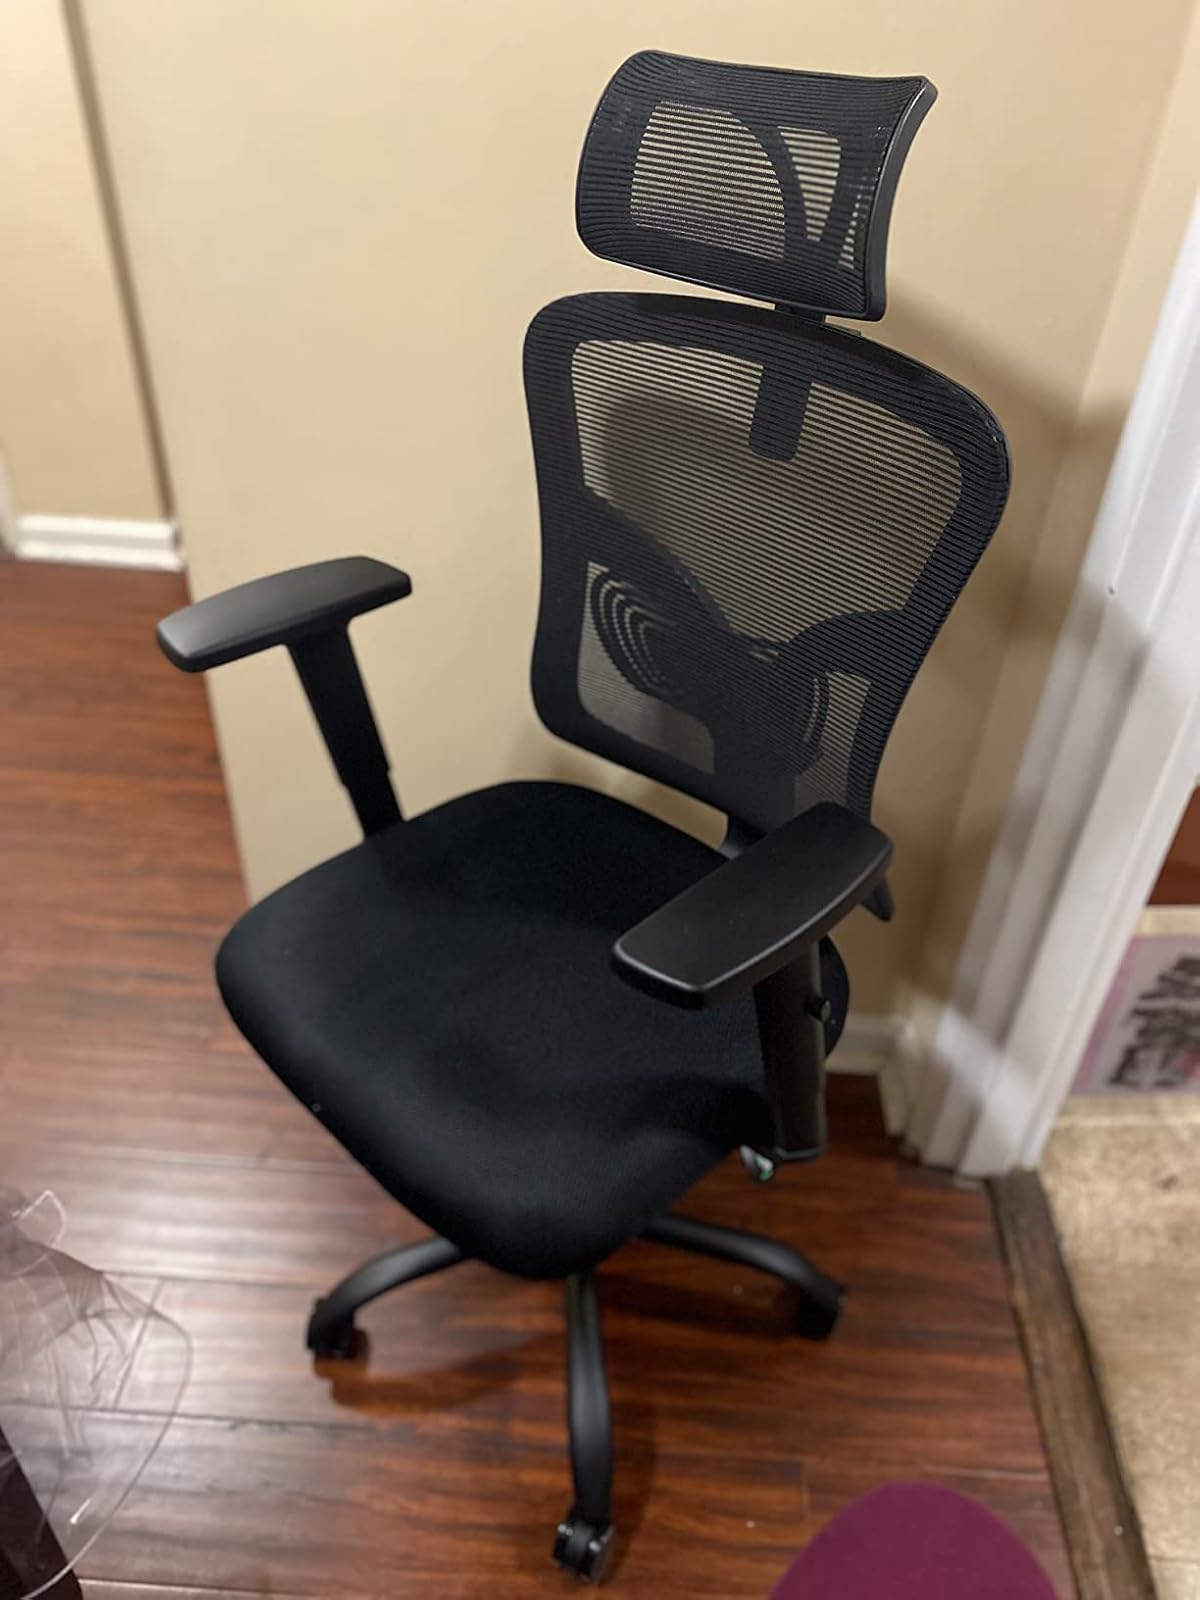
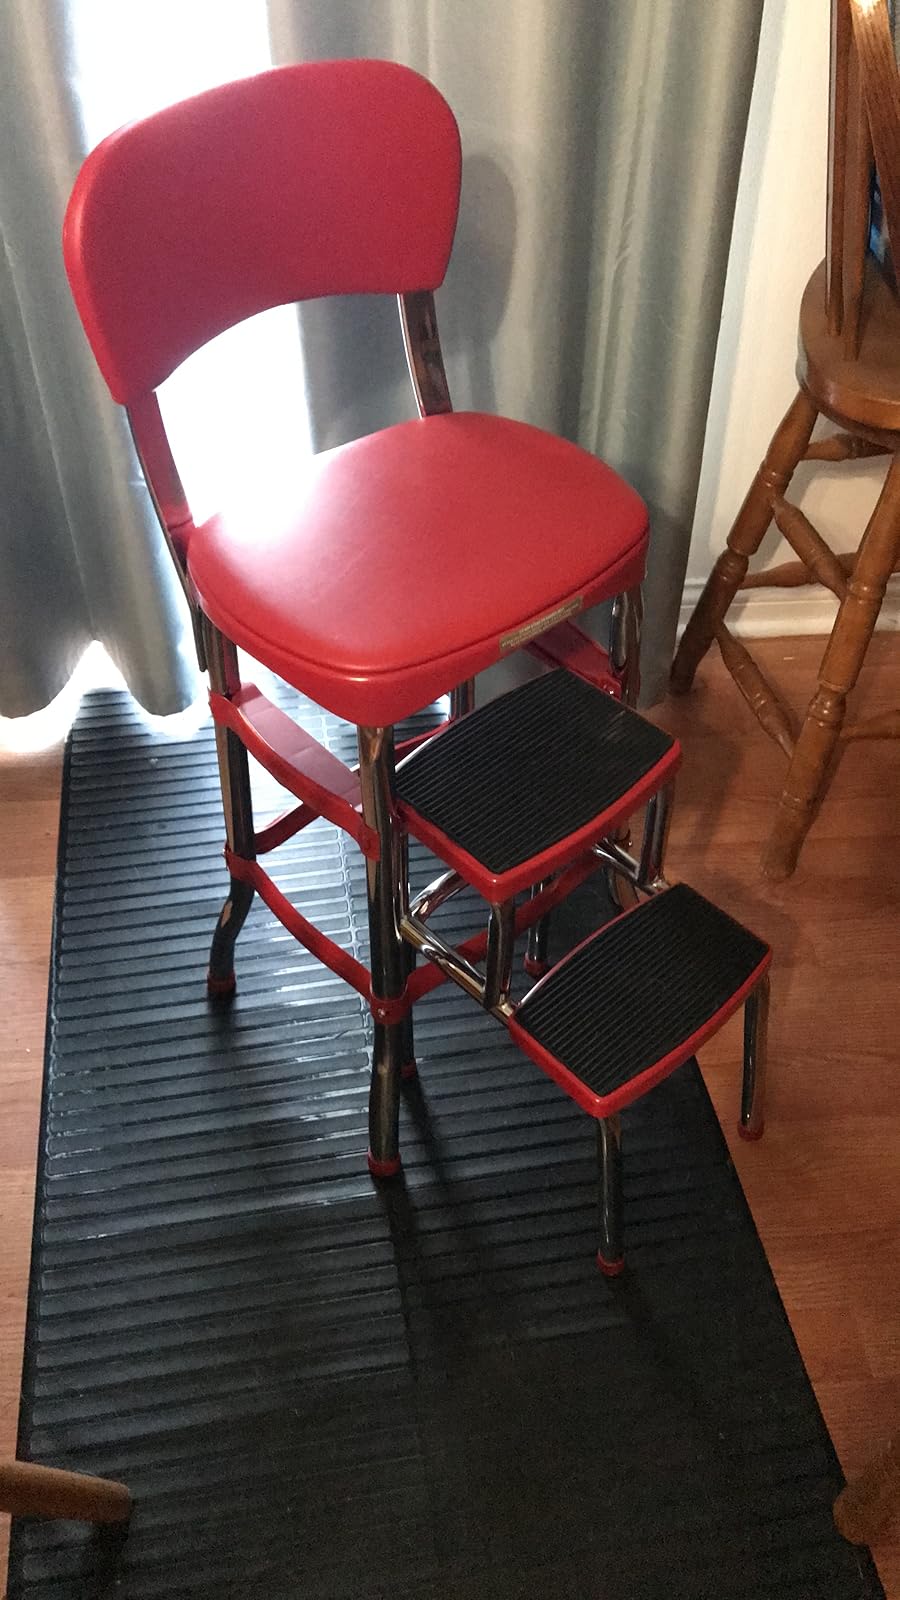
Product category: items_chair
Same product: no